Bow porcelain factory

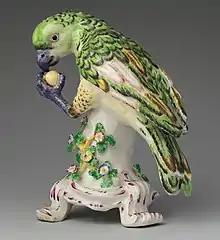
Bow parrot, c. 1760. The green and the crimson-purple on the base are two of Bow's distinctive colours.

The Bow porcelain factory (active c. 1747–64 and closed in 1776) was an emulative rival of the Chelsea porcelain factory in the manufacture of early soft-paste porcelain in Great Britain. The two London factories were the first in England. It was originally located near Bow, in what is now the London Borough of Tower Hamlets, but by 1749 it had moved to "New Canton", sited east of the River Lea, and then in Essex, now in the London Borough of Newham.